Melchior van Santvoort

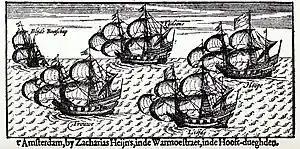
From left to right: "Blijde Boodschap", "Trouwe", "'t Geloove", "Liefde" and "Hoope". 17th-century engraving.

Melchior van Santvoort (c. 1570 – 1641) was one of the first Dutchmen in Japan, was a purser on the Dutch ship "De Liefde", which was stranded in Japan in 1600. Some of his shipmates were Jacob Quaeckernaeck, Jan Joosten, and William Adams. Van Santvoort remained in Japan, where he spent 39 years as a merchant in Nagasaki.